Kōriyama

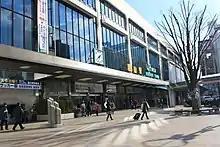
JR Koriyama Station

JR East - Tōhoku Shinkansen